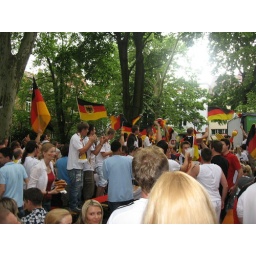
Apparently before the world cup it was thought of as shameful in Germany to show any signs of nationalism.